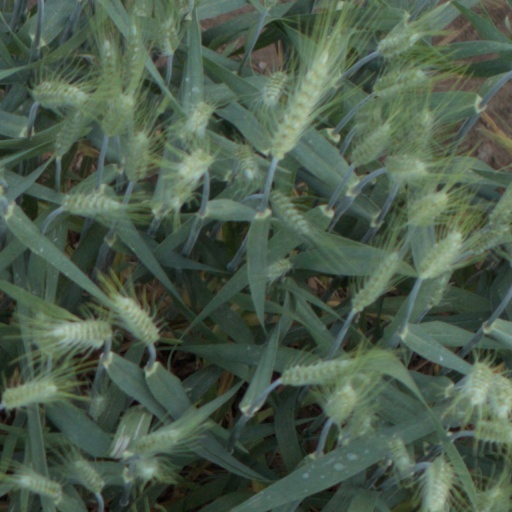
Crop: wheat